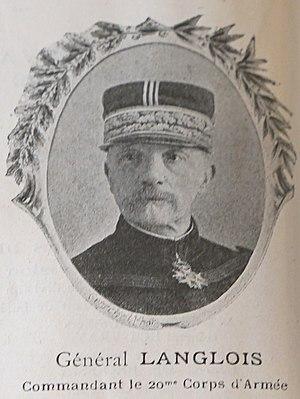
BM Reims sous la cote CPA t4. Русский: Ипполит Ланглуа (1839—1912) — французский генерал, военный писатель и педагог